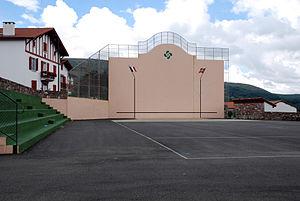
Anhaux est une commune française, située dans le département des Pyrénées-Atlantiques en région Nouvelle-Aquitaine.